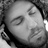
Emotion: neutral